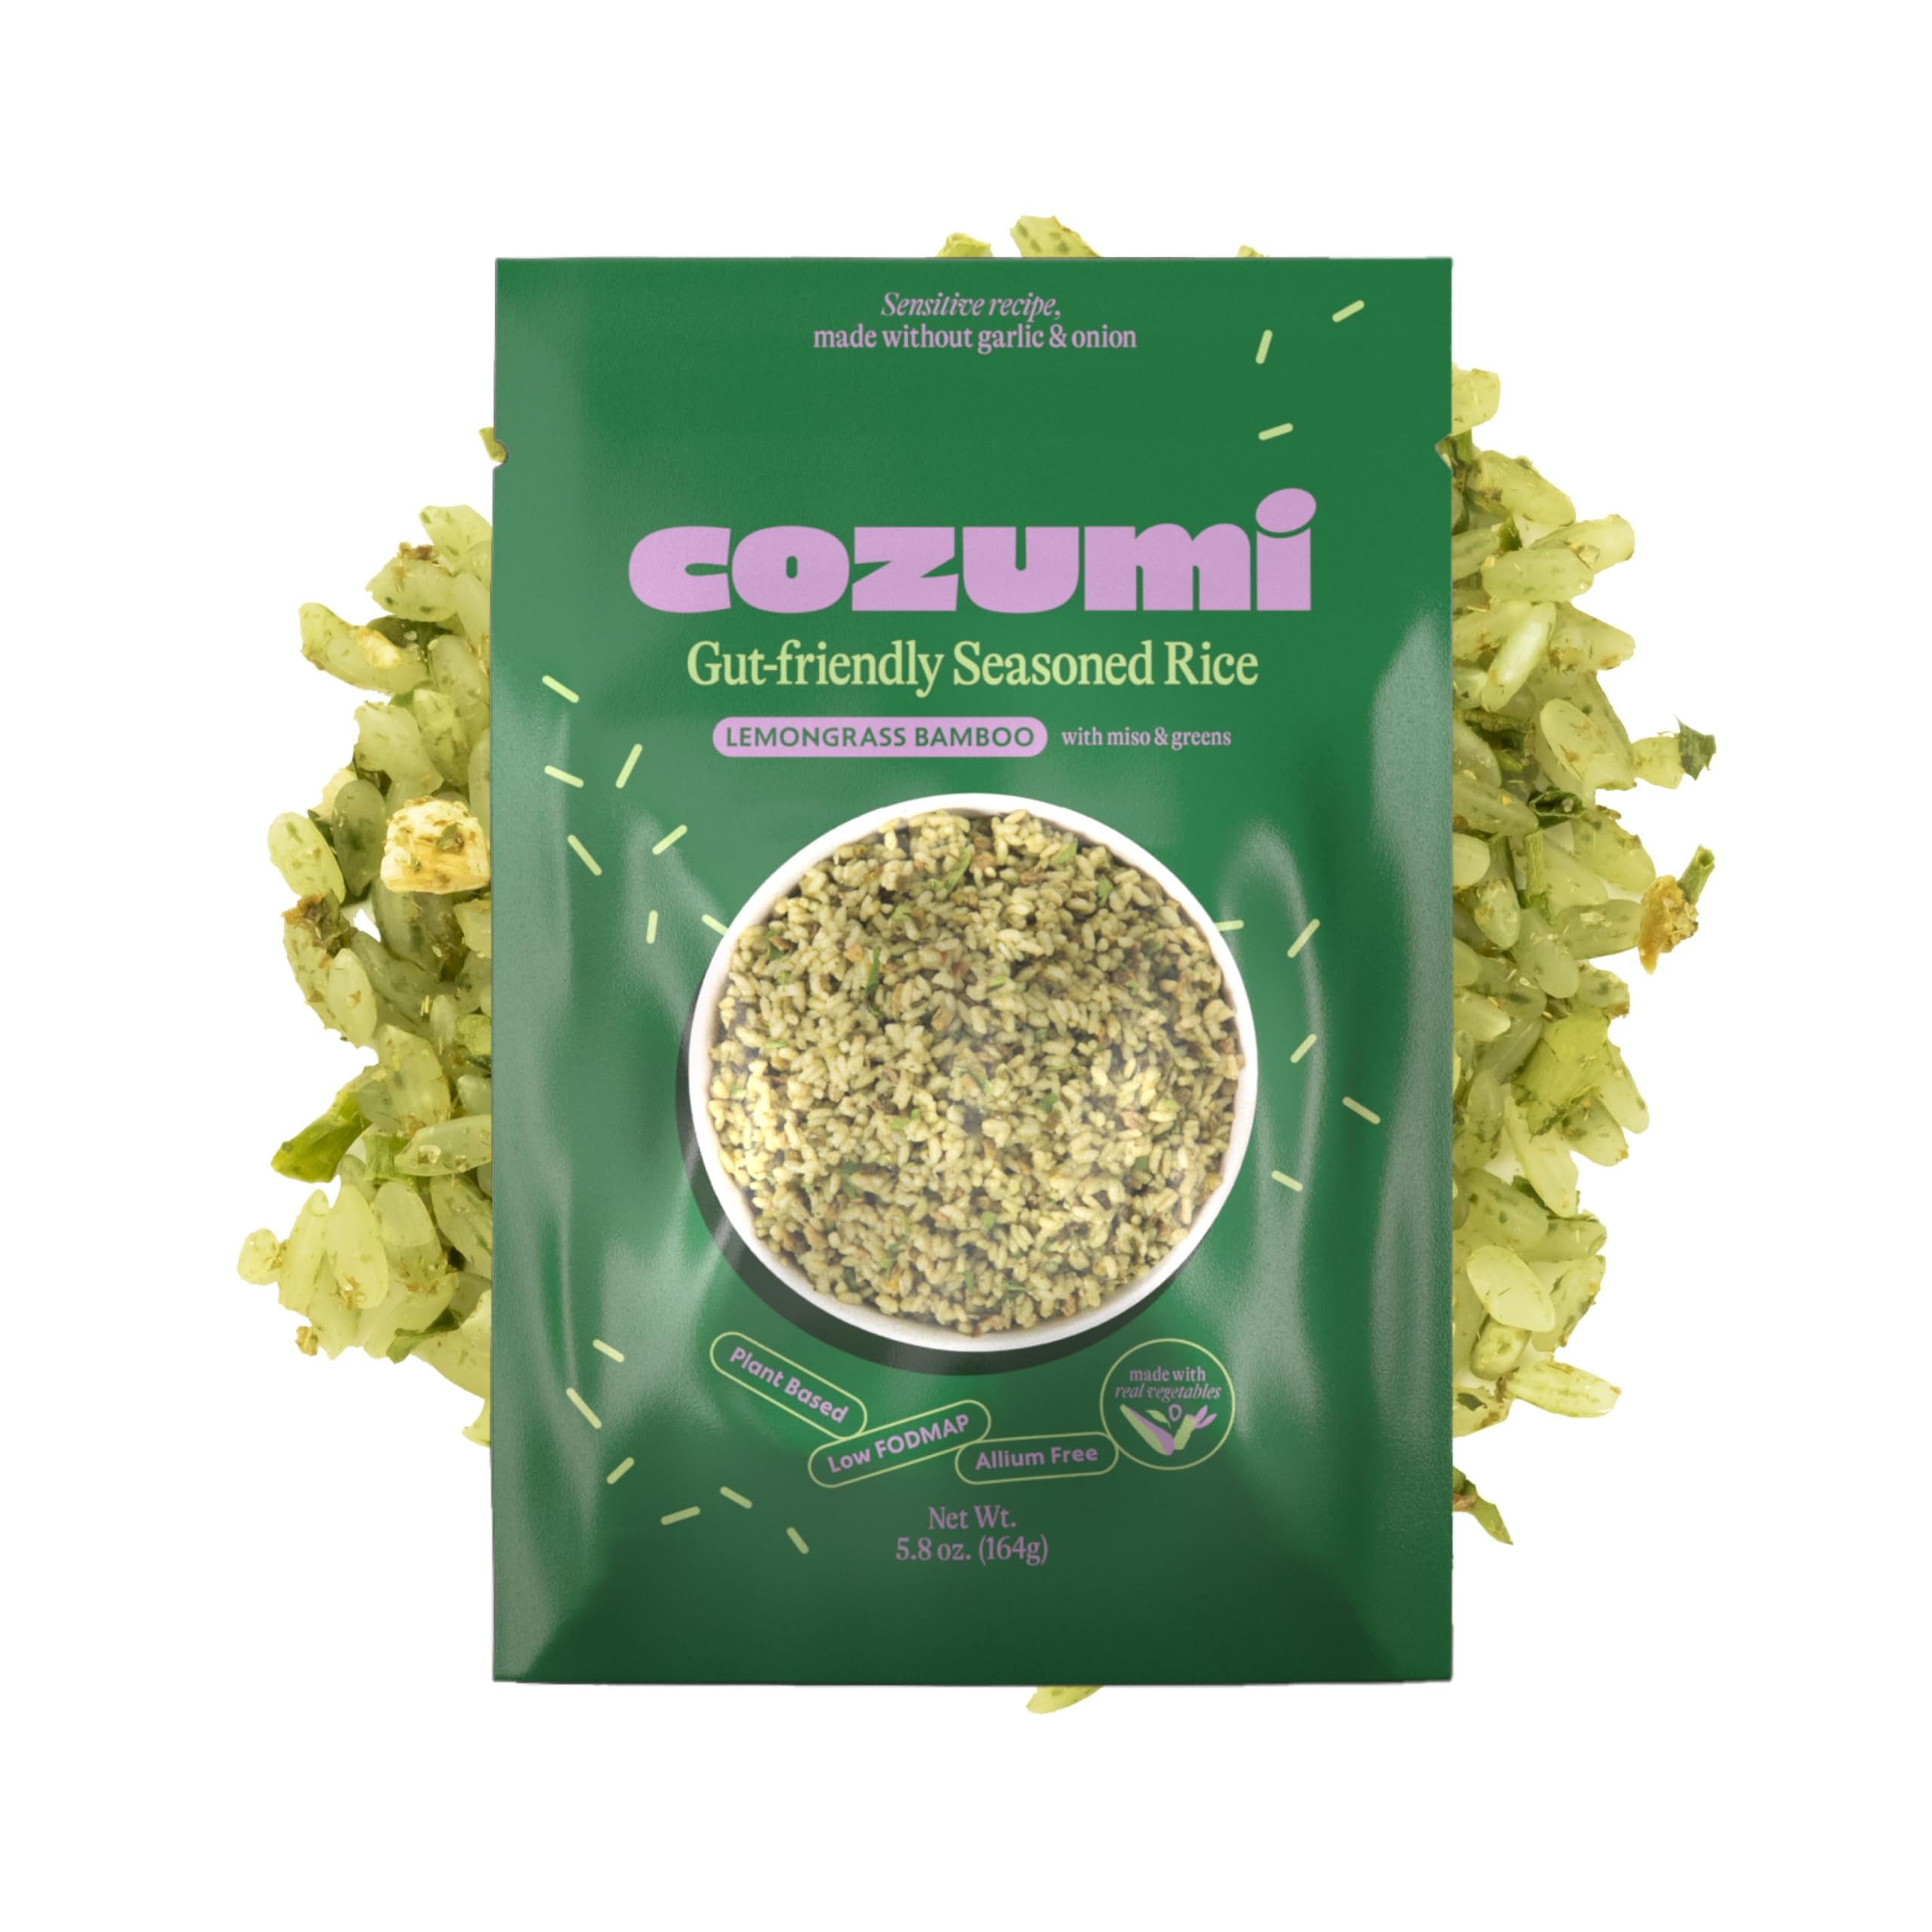
Item Name: Cozumi Lemongrass Bamboo Rice, Low FODMAP, Plant-Based, Gluten-Free, Easy to Digest
Bullet Point 1: LIGHT OF FODMAPS, HARD ON FLAVOR: We removed common gut-trigger ingredients (like garlic and onion) and replaced them with even better subs. Bright, herbaceous and umami-rich
Bullet Point 2: FOR THAT GOOD GUT FEELING: We meticulously vet every ingredient that goes into our gut-friendly seasoned rice blends so you can fill up without fear. Made with oyster mushrooms, red miso, lemongrass and cumin
Bullet Point 3: WHAT IS FODMAP? FODMAPs are a collection of carbohydrates that aren't absorbed properly in the gut, which can trigger symptoms of gastrointestinal disorders
Bullet Point 4: Plant-Based, Gluten-Free, Flavorful, Allium Free, Gut-Healthy, Low-Fodmap
Product Description: Bright and herbaceous, our Lemongrass Bamboo Rice with Miso & Greens gets its vibrant color from a peppery blend of parsley and kale. Umami-rich oyster mushrooms make it extra craveable.
Value: 1.0
Unit: Count

Price: 4.99